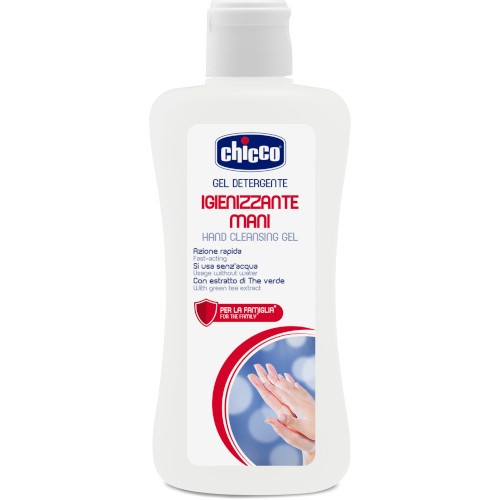
Gel Igienizare si Curatare pentru Maini Chicco 100ml
Brand: Chicco
Caracteristici: Nu necesita clatire cu apa. Actioneaza rapid. Imbogatit cu extract de ceai verde. Lasa un miros placut (aroma de lamaie). Contine 60% alcool. Dimensiuni reduse, usor de transportat, putand fi utilizat la birou, acasa, in masina, la scoala sau in alte locuri unde nu ai acces la apa si trebuie sa iti cureti si igienizezi rapid mainile. Se va turna direct in palma o picatura mica si se va frictiona pana se usuca in totalitate. Avertismente: Nu aplicati pe pielea zgariata sau pe membarnele mucoasei. Nu lasati la indemana copiilor. Produs inflamabil. Tineti produsul la distanta de sursele de caldura. Evitati contactul cu ochii. In caz de contact cu ochii, clatiti cu apa din abundenta. Varsta recomandata: 3 ani+
Category: Baby & Toddler > Baby Health > Pacifier Wipes